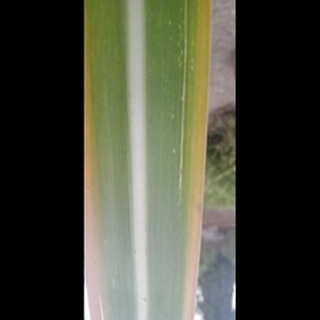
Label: sugarcane_yellow_leaf_disease